The Equatorie of the Planetis

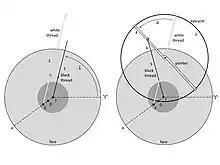
Steps in the use of the Equatorie to find the position of a superior planet

The text describes the construction of an equatorium, an instrument comparable to the astrolabe – but where an astrolabe shows the positions of the stars, an equatorium computes them for the planets, according to the Geocentric model of Ptolemy. The instrument is constructed from two discs, six feet in diameter. One of them is solid, and is marked with characteristics of the orbits of the various planets: their apogee, their equants, and other centres. The other disc consists of "a ring, a diametral bar, and a rule pivoted at the centre of the bar". The two discs are joined and simulate the motions of each of the planets. A divided circle around the rims of the two discs allow for the transferral of information from sets of tables (the Alfonsine tables, from a Parisian document) that contain the data for each planet.